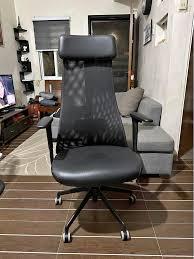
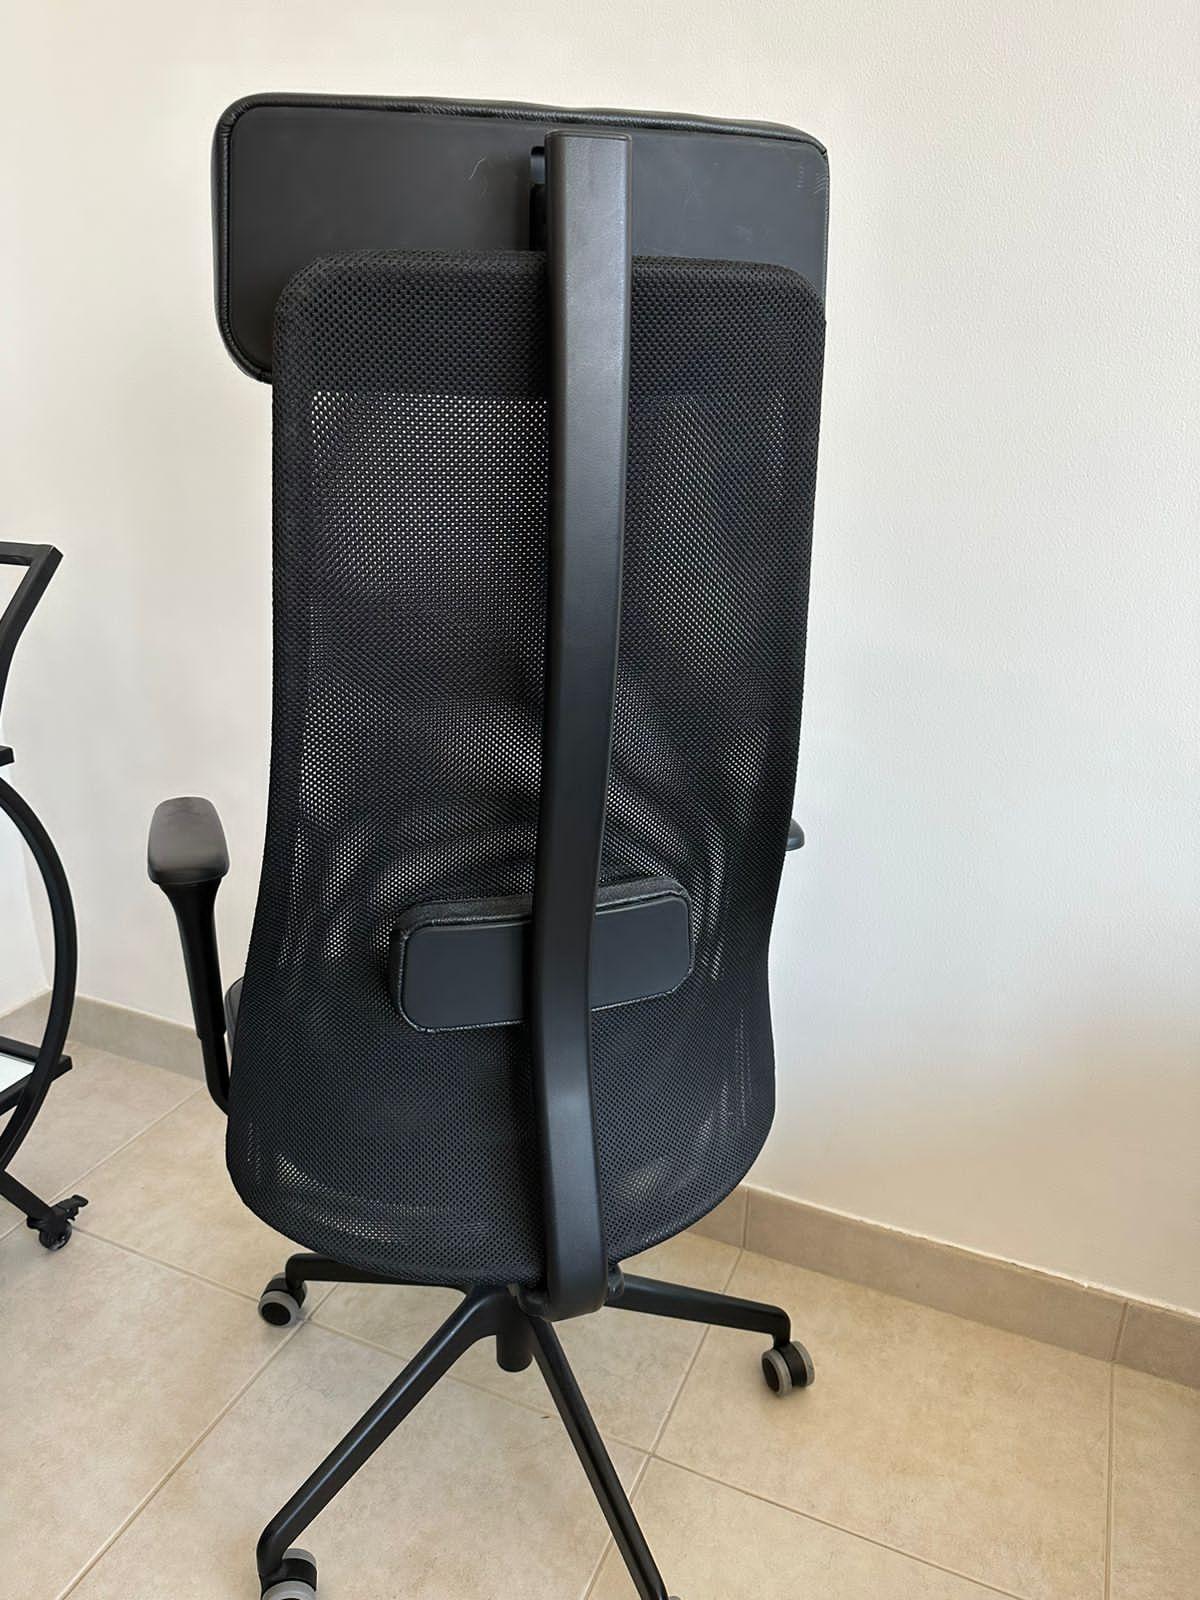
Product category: items_chair
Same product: yes